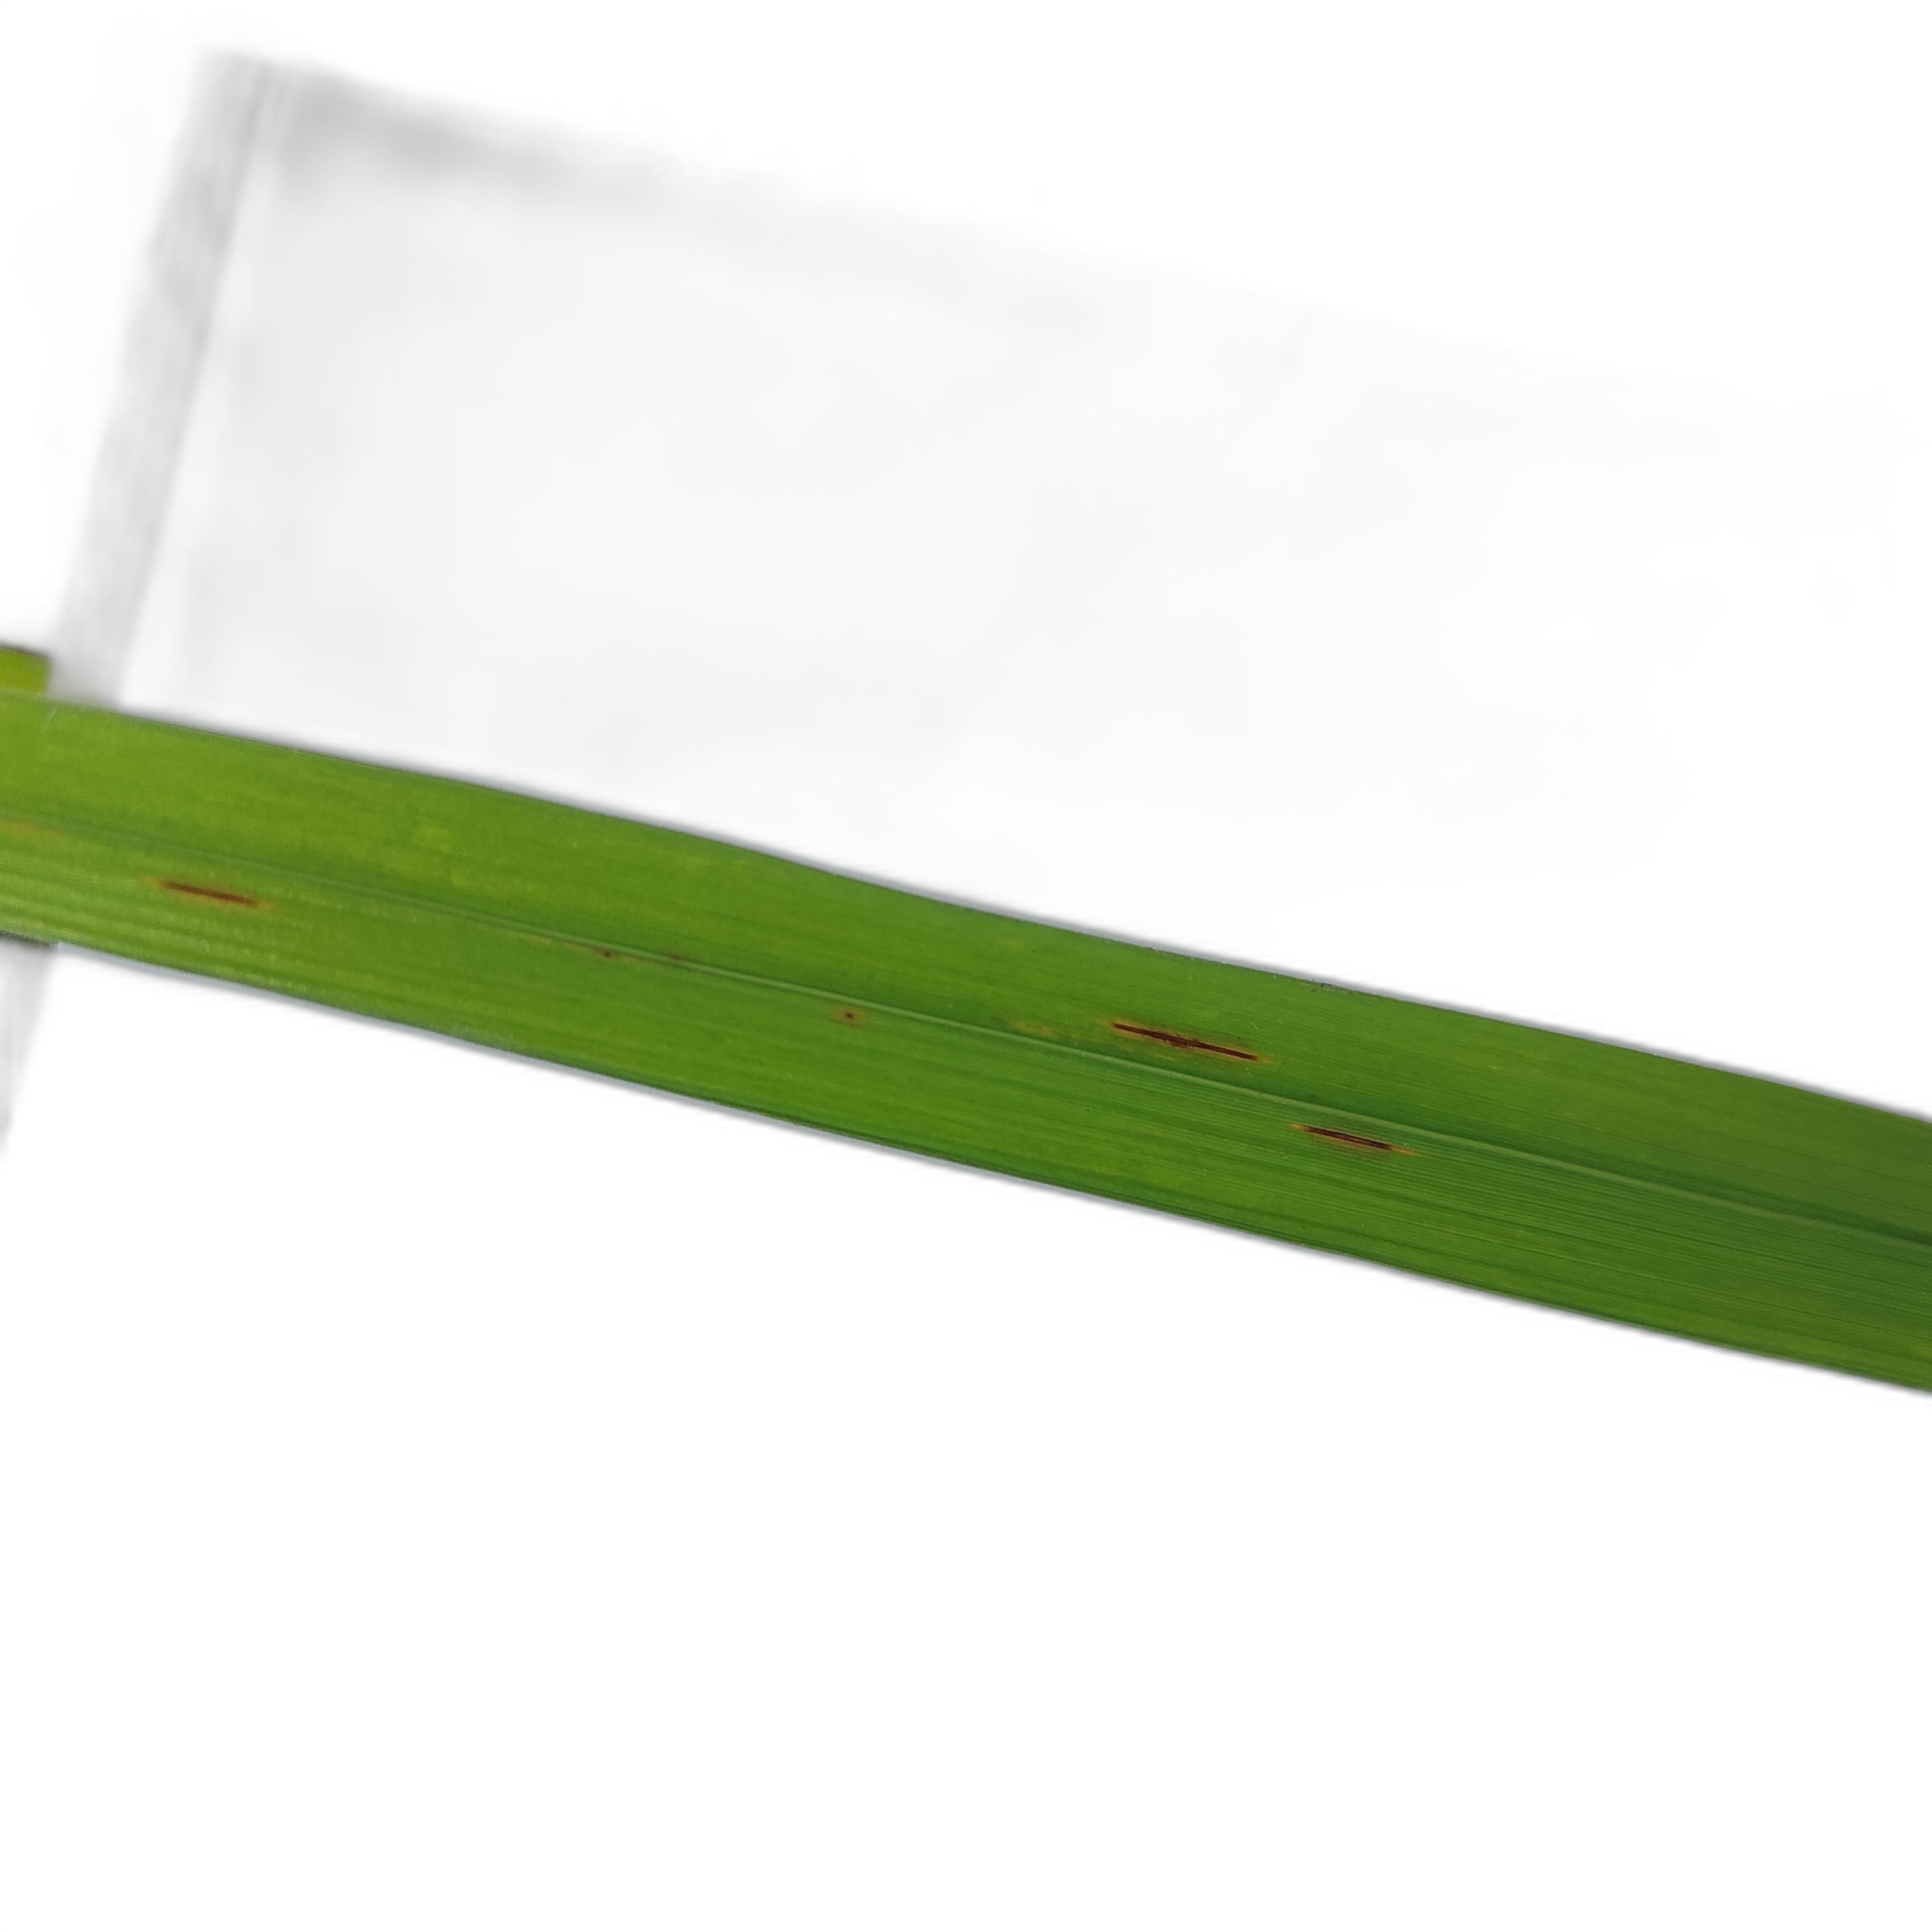
Label: Rice Blast